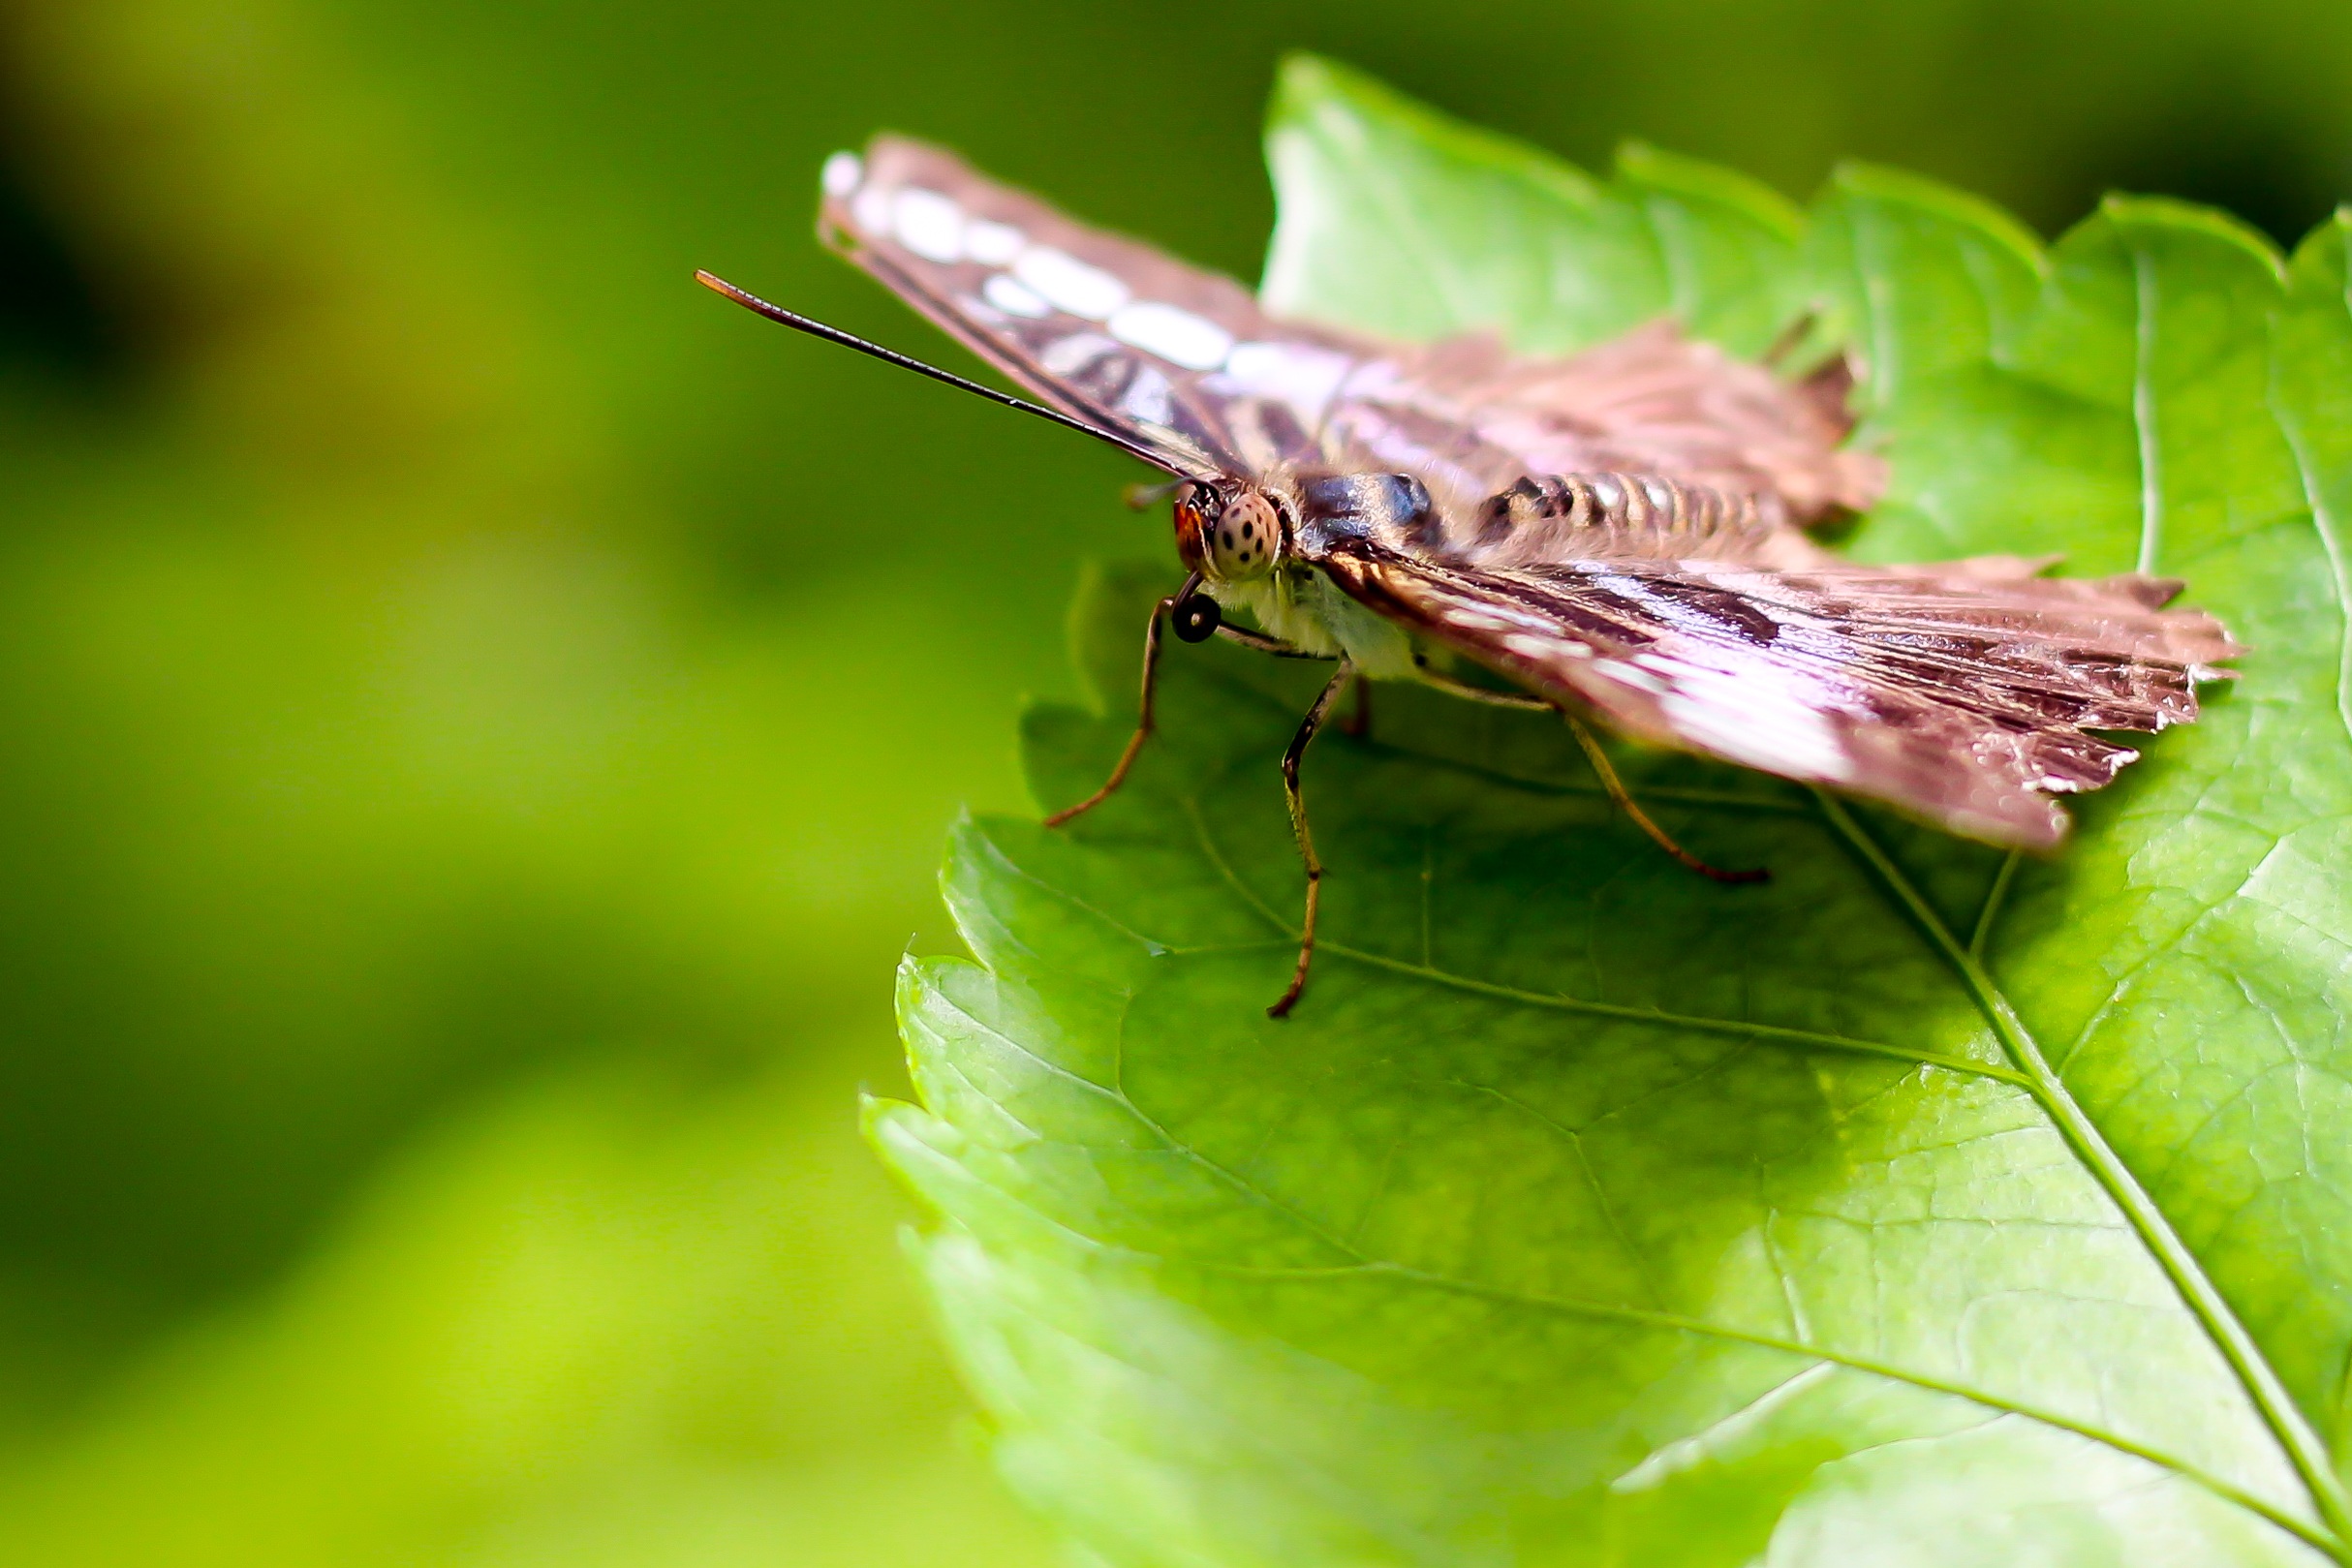
nature, wing, photography, leaf, animal, green, insect, moth, butterfly, close, fauna, invertebrate, close up, grasshopper, macro photography, arthropod, neufl gler, tracheentiere, moths and butterflies, net winged insects, cricket like insect